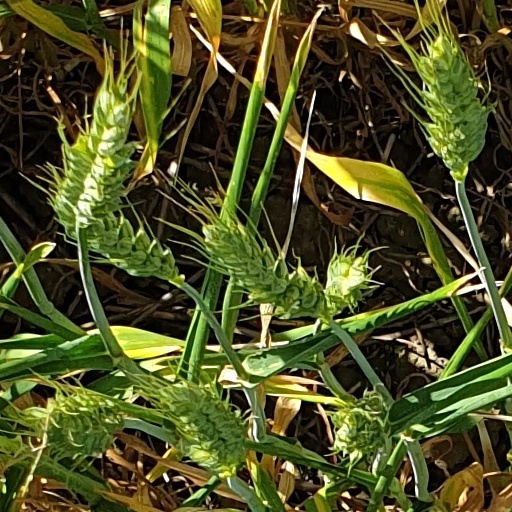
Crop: wheat